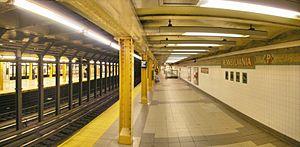
34th Street – Penn Station est une station souterraine express du métro de New York située dans le quartier de Chelsea, à Manhattan. Elle est située sur l'une des lignes principales, l'IRT Broadway-Seventh Avenue Line, issue du réseau de l'ancienne Interborough Rapid Transit Company. Construite sous la gare de Pennsylvania Station, gare la plus fréquentée d'Amérique du Nord, elle permet des transferts sur le LIRR, le NJ Transit ainsi que sur l'Amtrak. Sur la base des chiffres 2012, la station était la 5ᵉ plus fréquentée du réseau. Une autre station, située sur l'IND Eighth Avenue Line, porte le même nom.